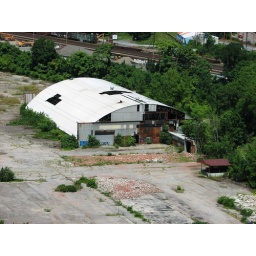
old metal building on the water front...view from the walkway over the hudson